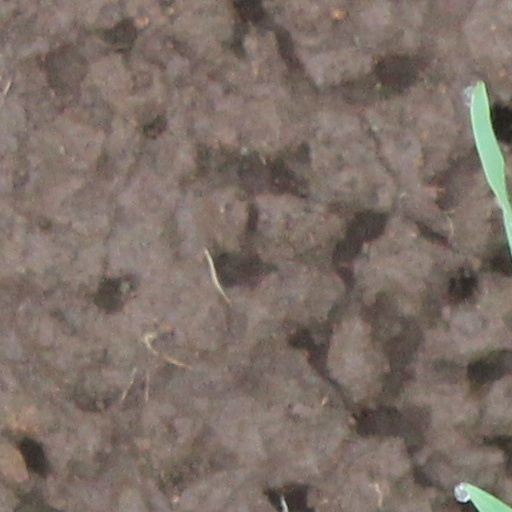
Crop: wheat